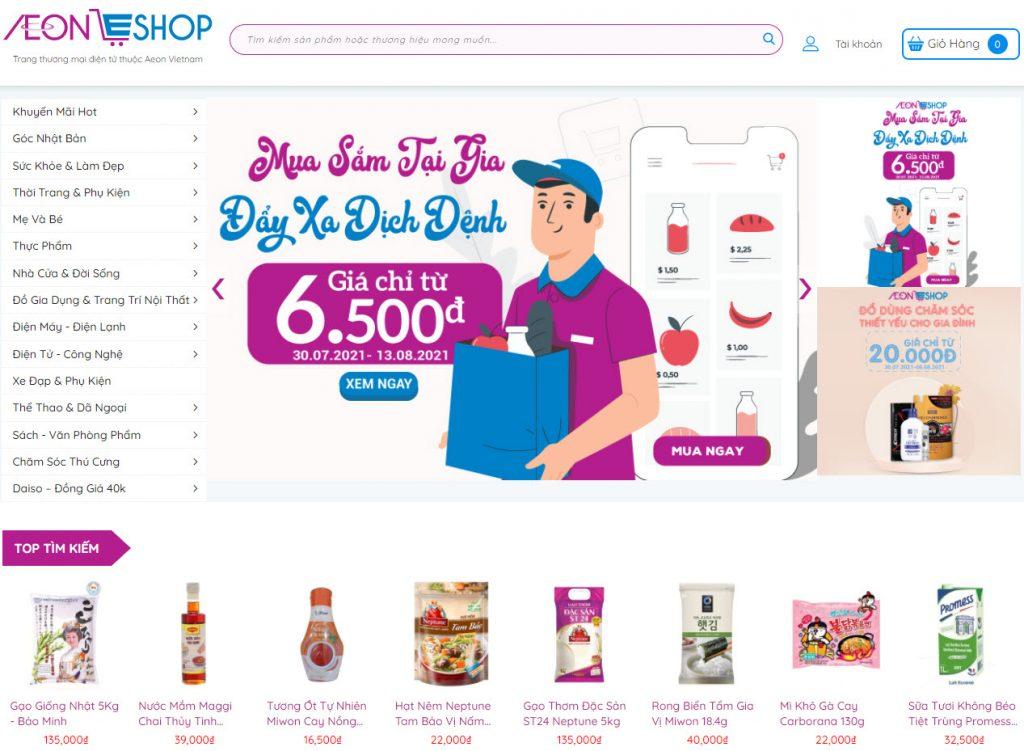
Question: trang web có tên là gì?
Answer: trang web có tên là aeoneshop